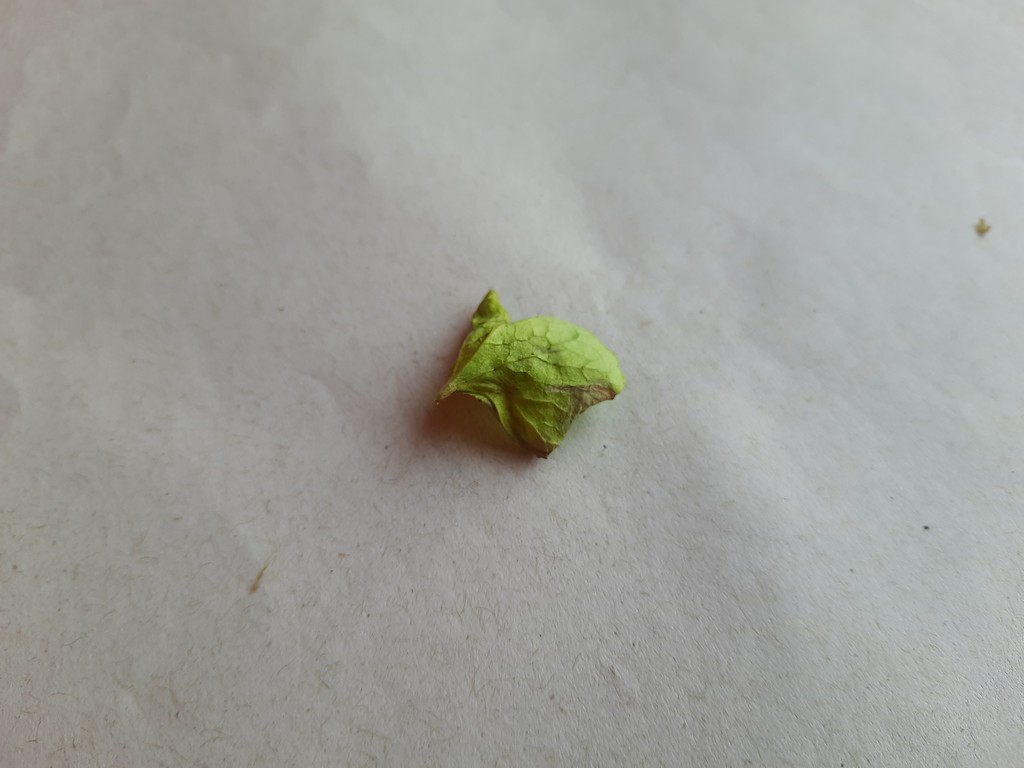
Label: Unhealthy